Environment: real
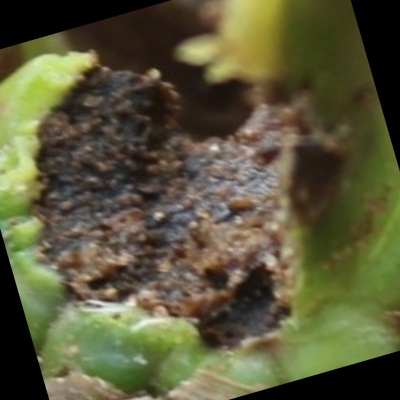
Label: fall_armyworm